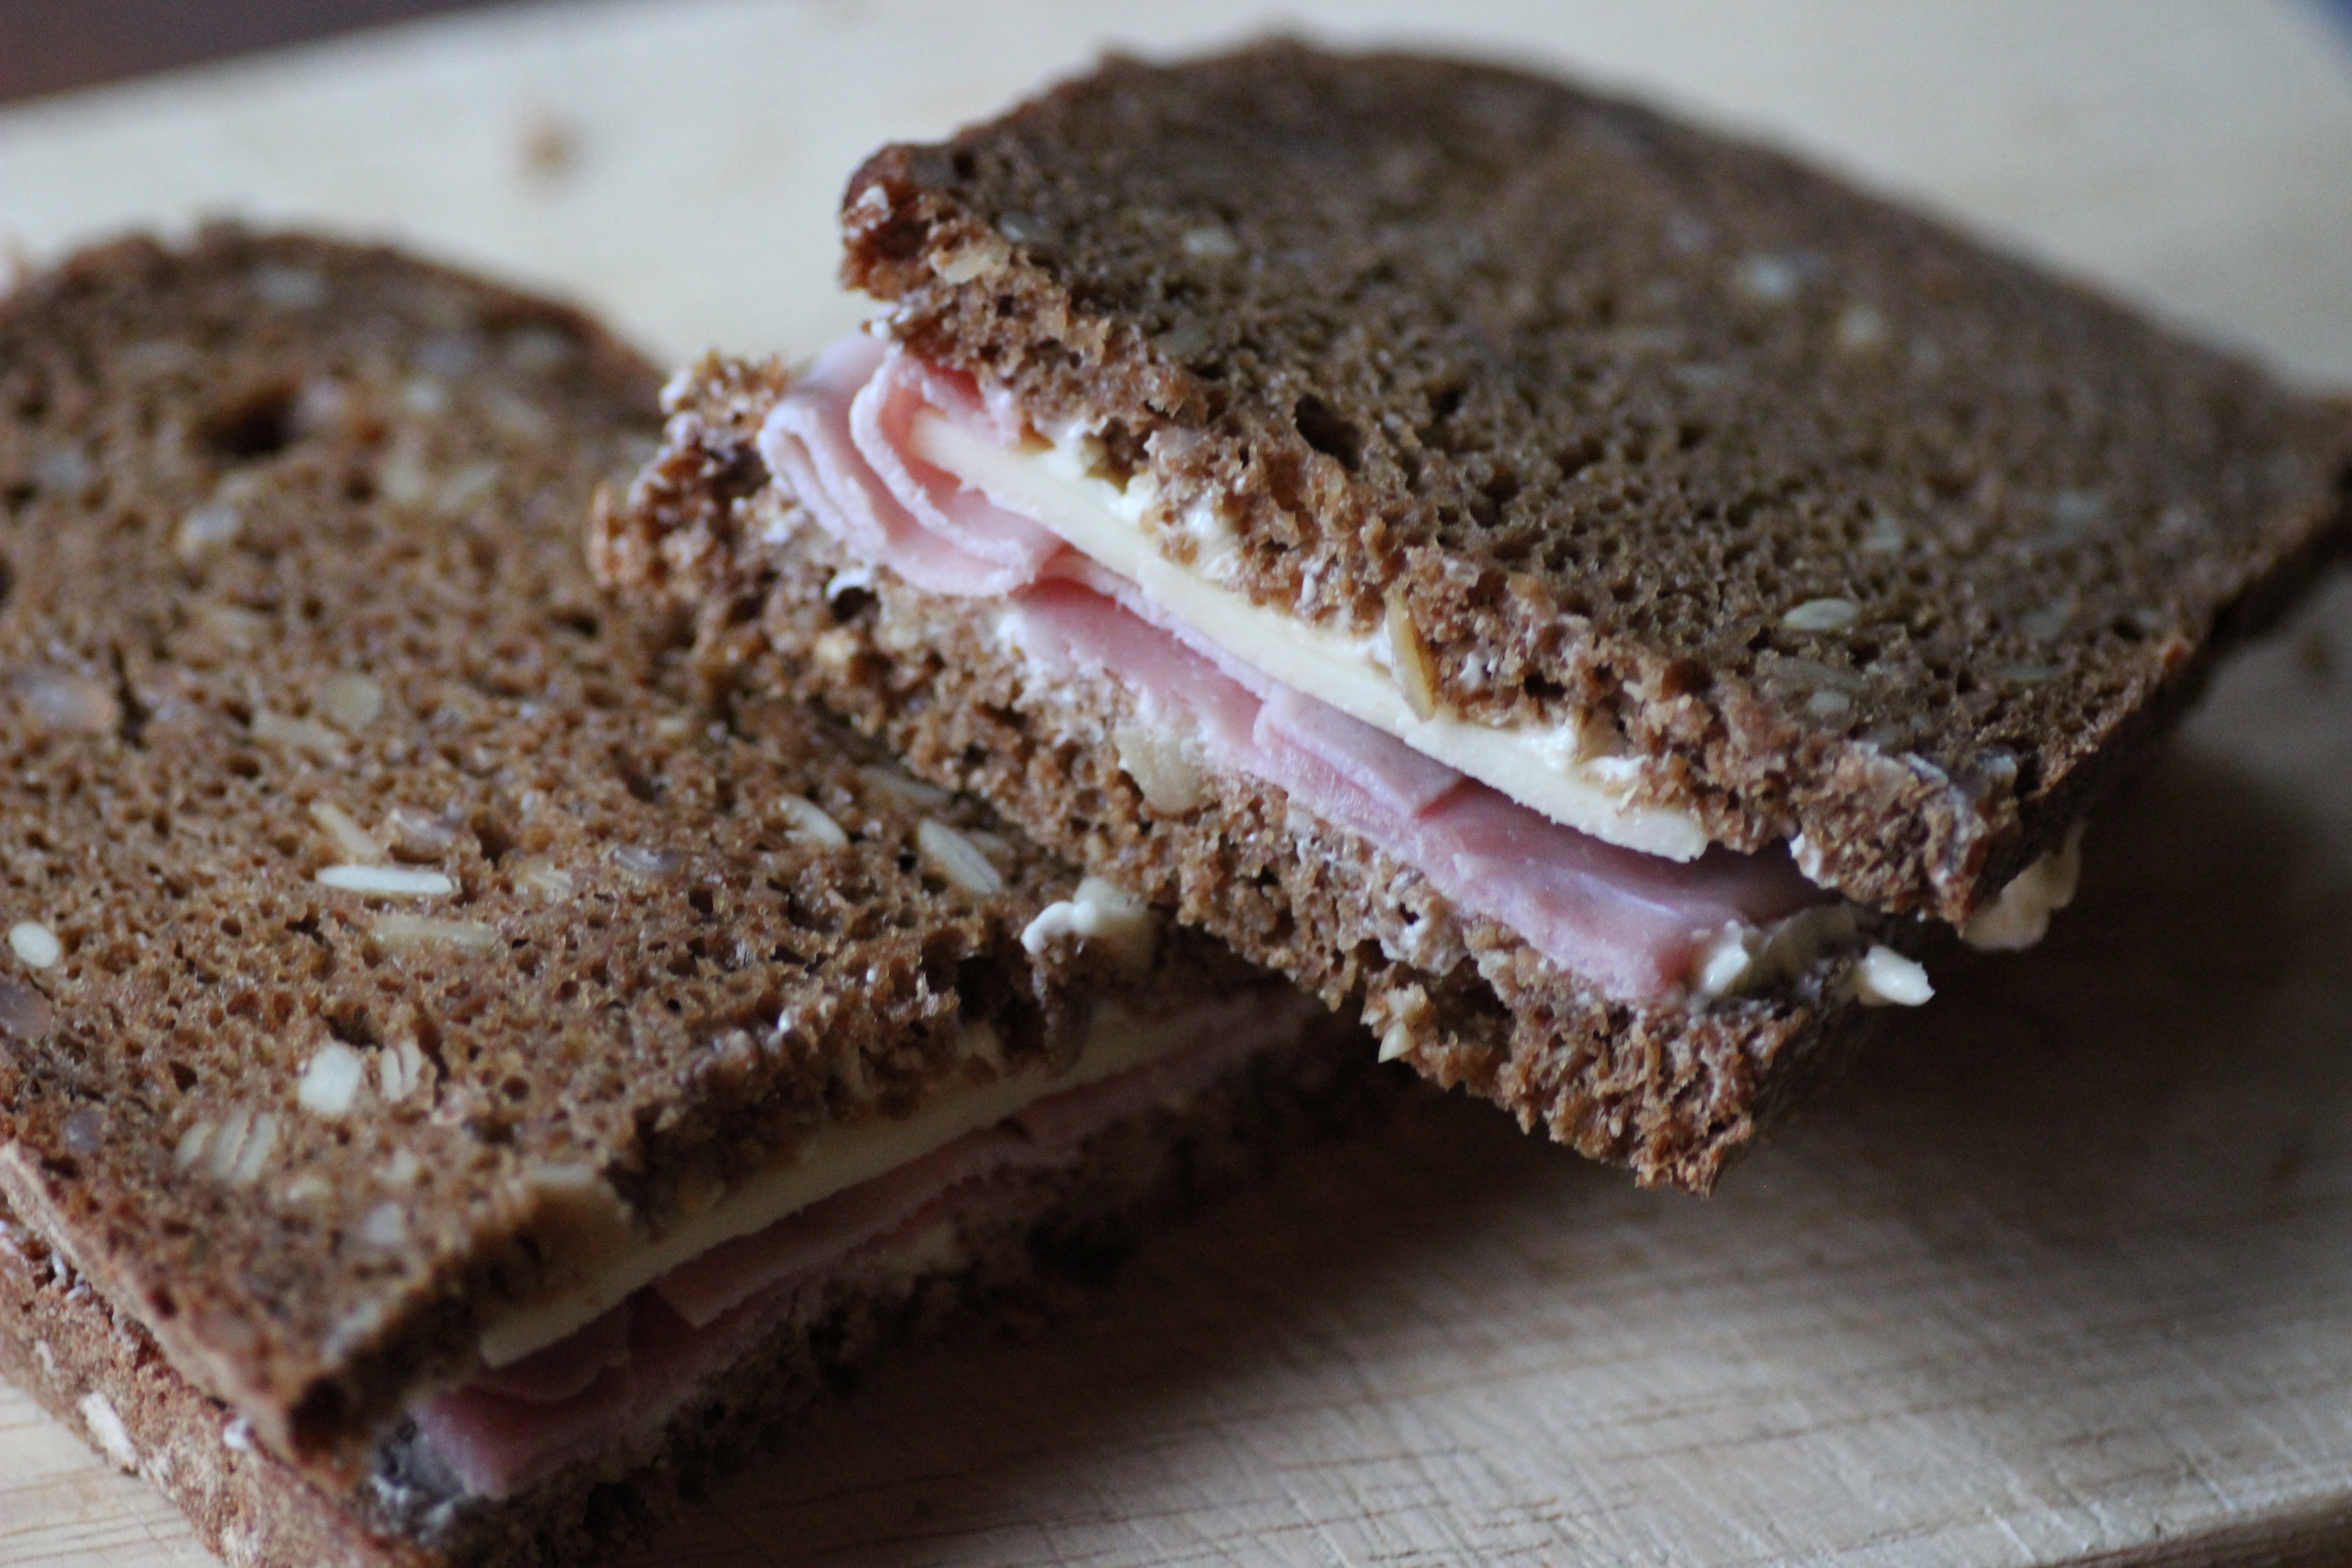
food, dish, dessert, chocolate cake, chocolate brownie, baked goods, torte, produce, cuisine